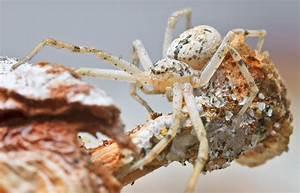
spider